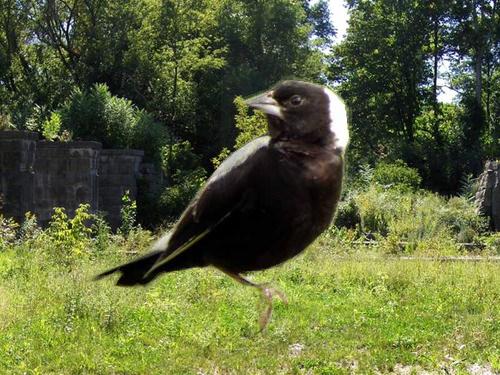
Bird species: Bobolink
Bird type: landbird
Background: land